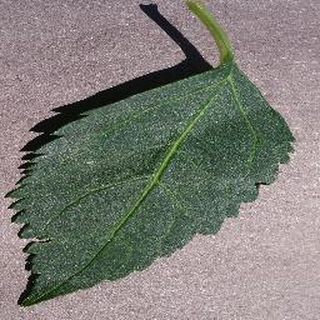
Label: healthy_cherry